Vought OS2U Kingfisher

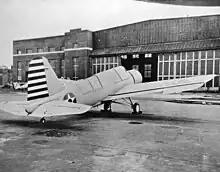
An OS2N-1 at the Naval Aircraft Factory, 1941.

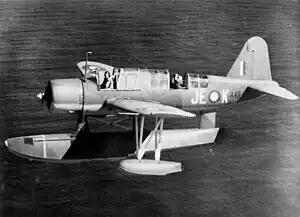
An OS2U of 107 Sqn RAAF.

The first 54 Kingfishers were delivered to the U.S. Navy beginning in August 1940, and 6 had been assigned to the Pearl Harbor–based Battle Force before the end of the same year. Many of the following 158 OS2U-2s were attached to flight training at Naval Air Station Pensacola, Florida, but 53 were assigned to equip the newly established Inshore Patrol Squadrons, based at Naval Air Station Jacksonville, Florida. In 1942, nine more Inshore Patrol Squadrons were established, all exclusively equipped with OS2N-1s built by the Naval Aircraft Factory.